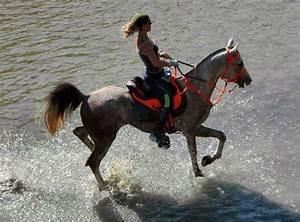
horse